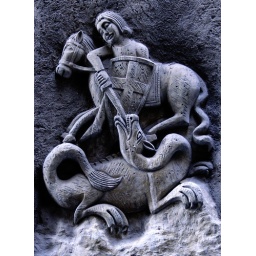
Carved into a random stone wall while lost in the winding streets of the Gothic Quarter.Barcelona, Spain